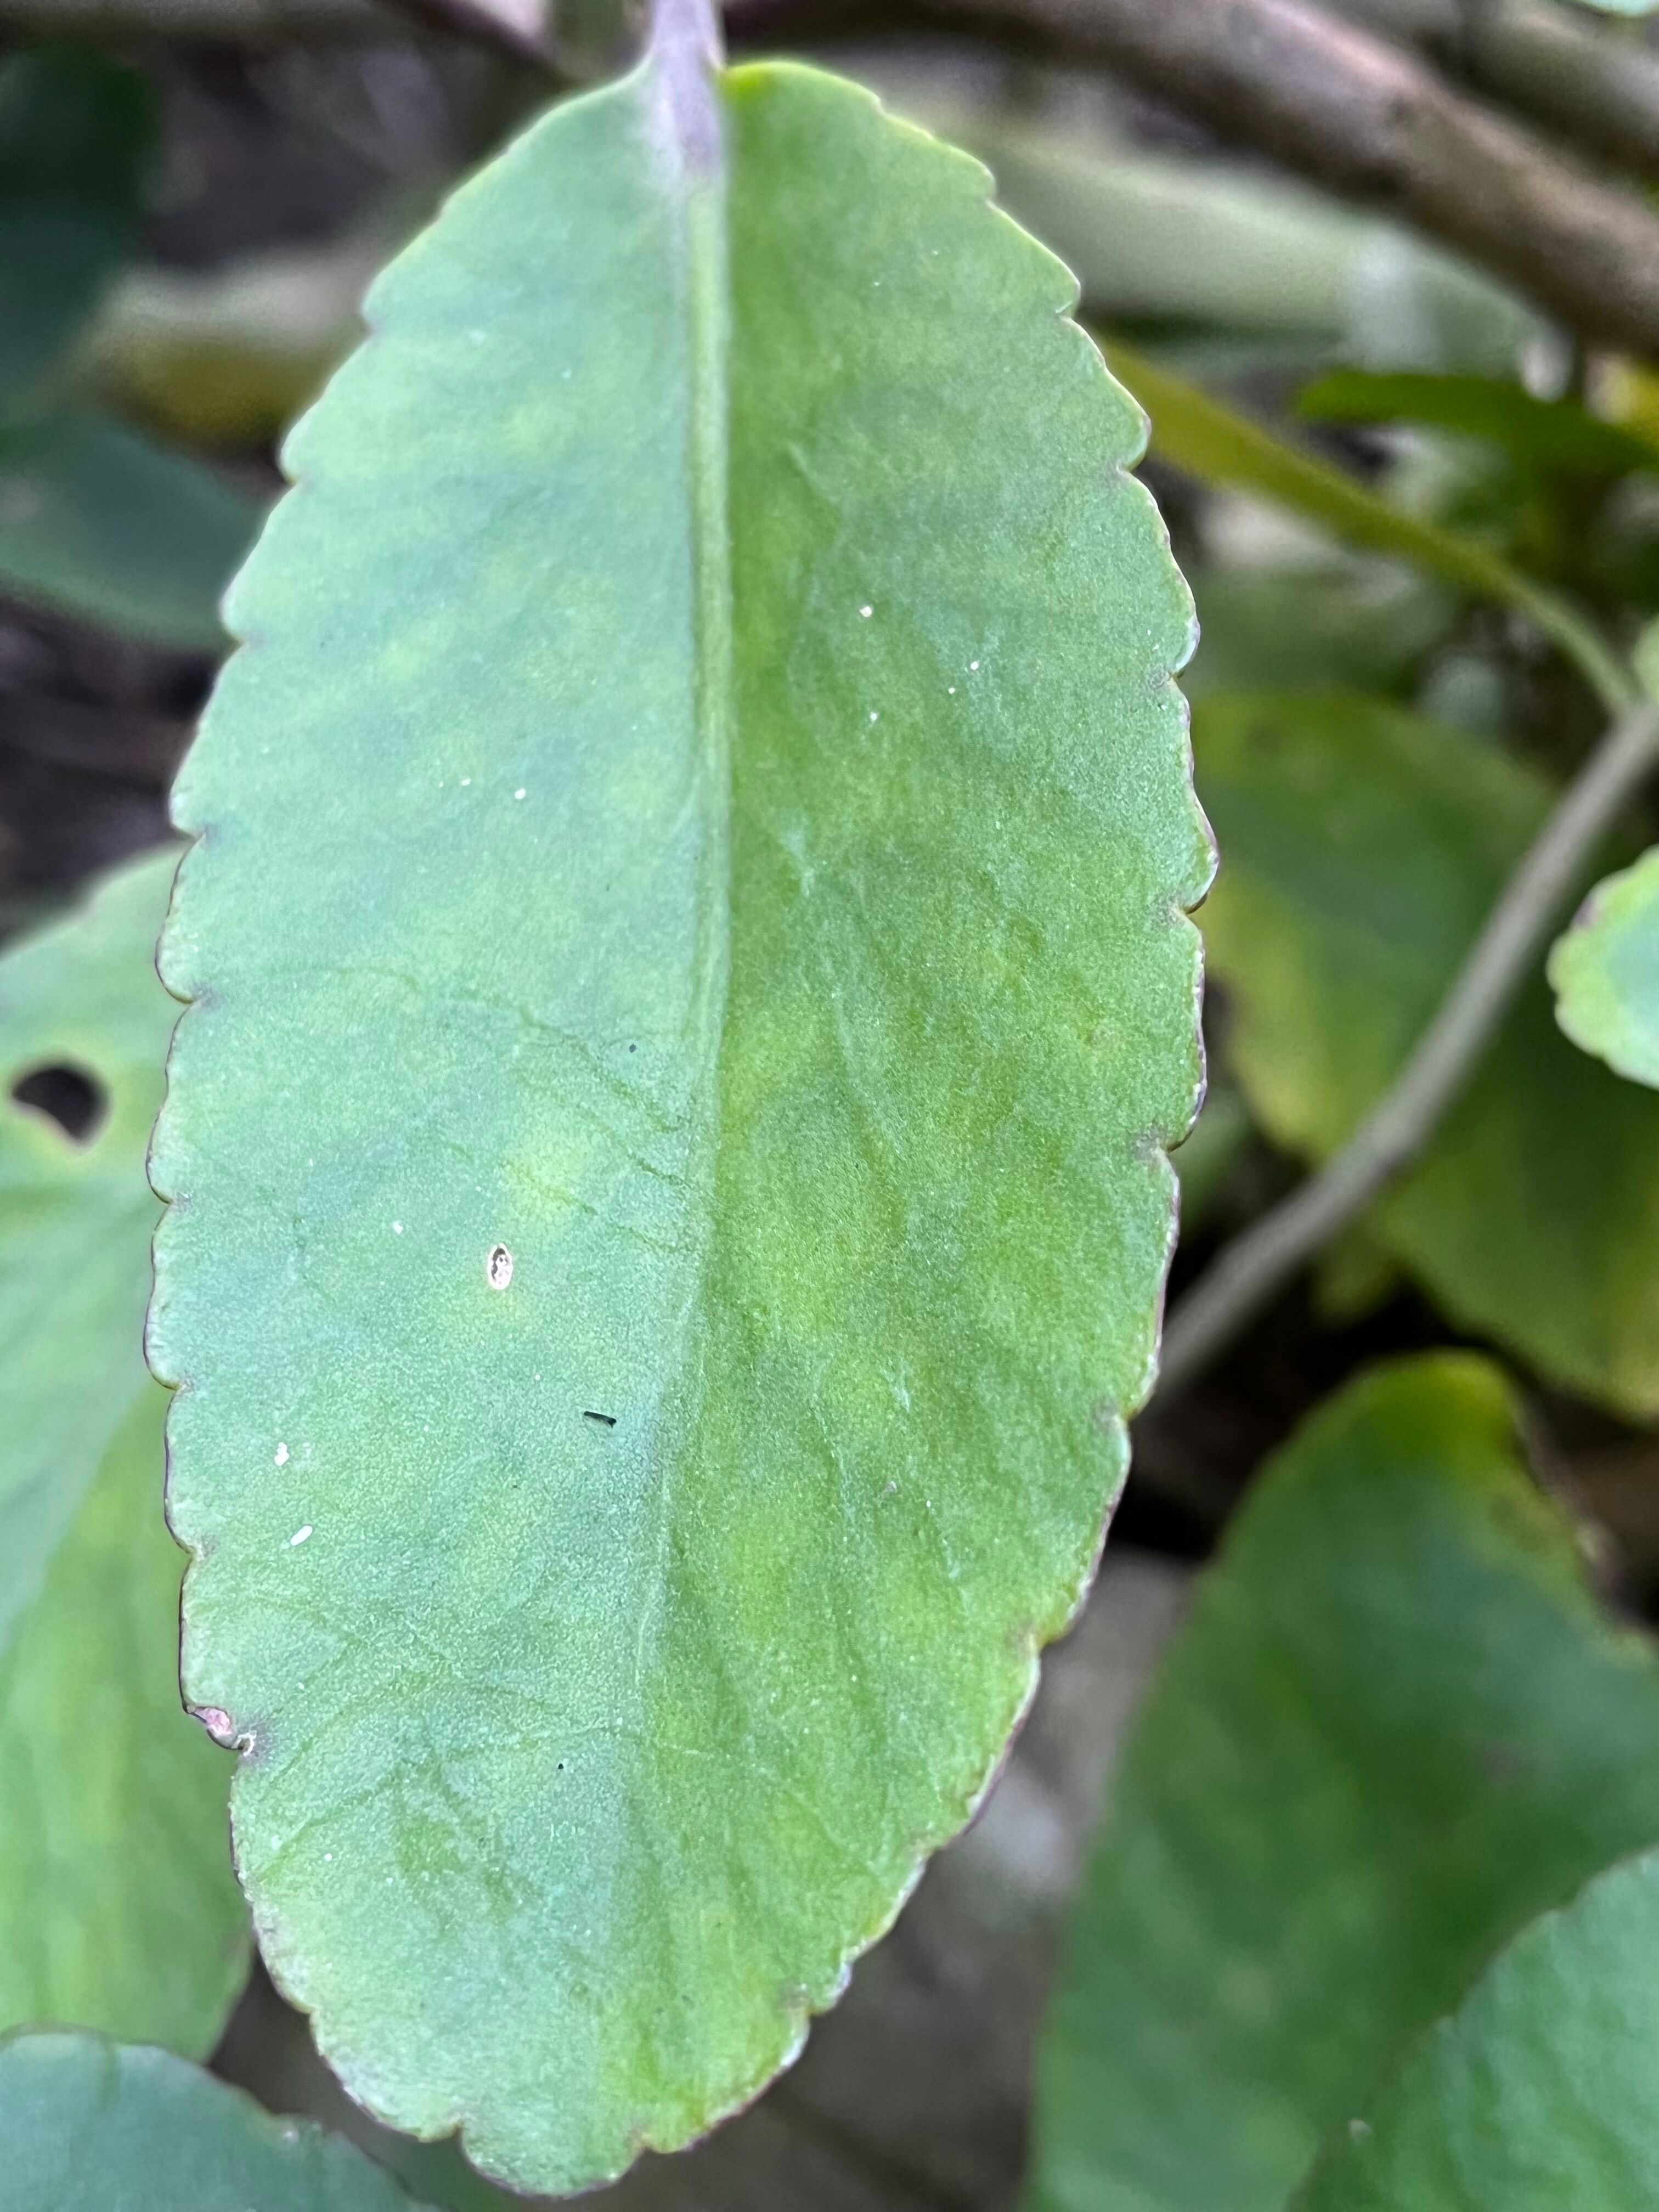
Plant species: kalanchoe-pinnata